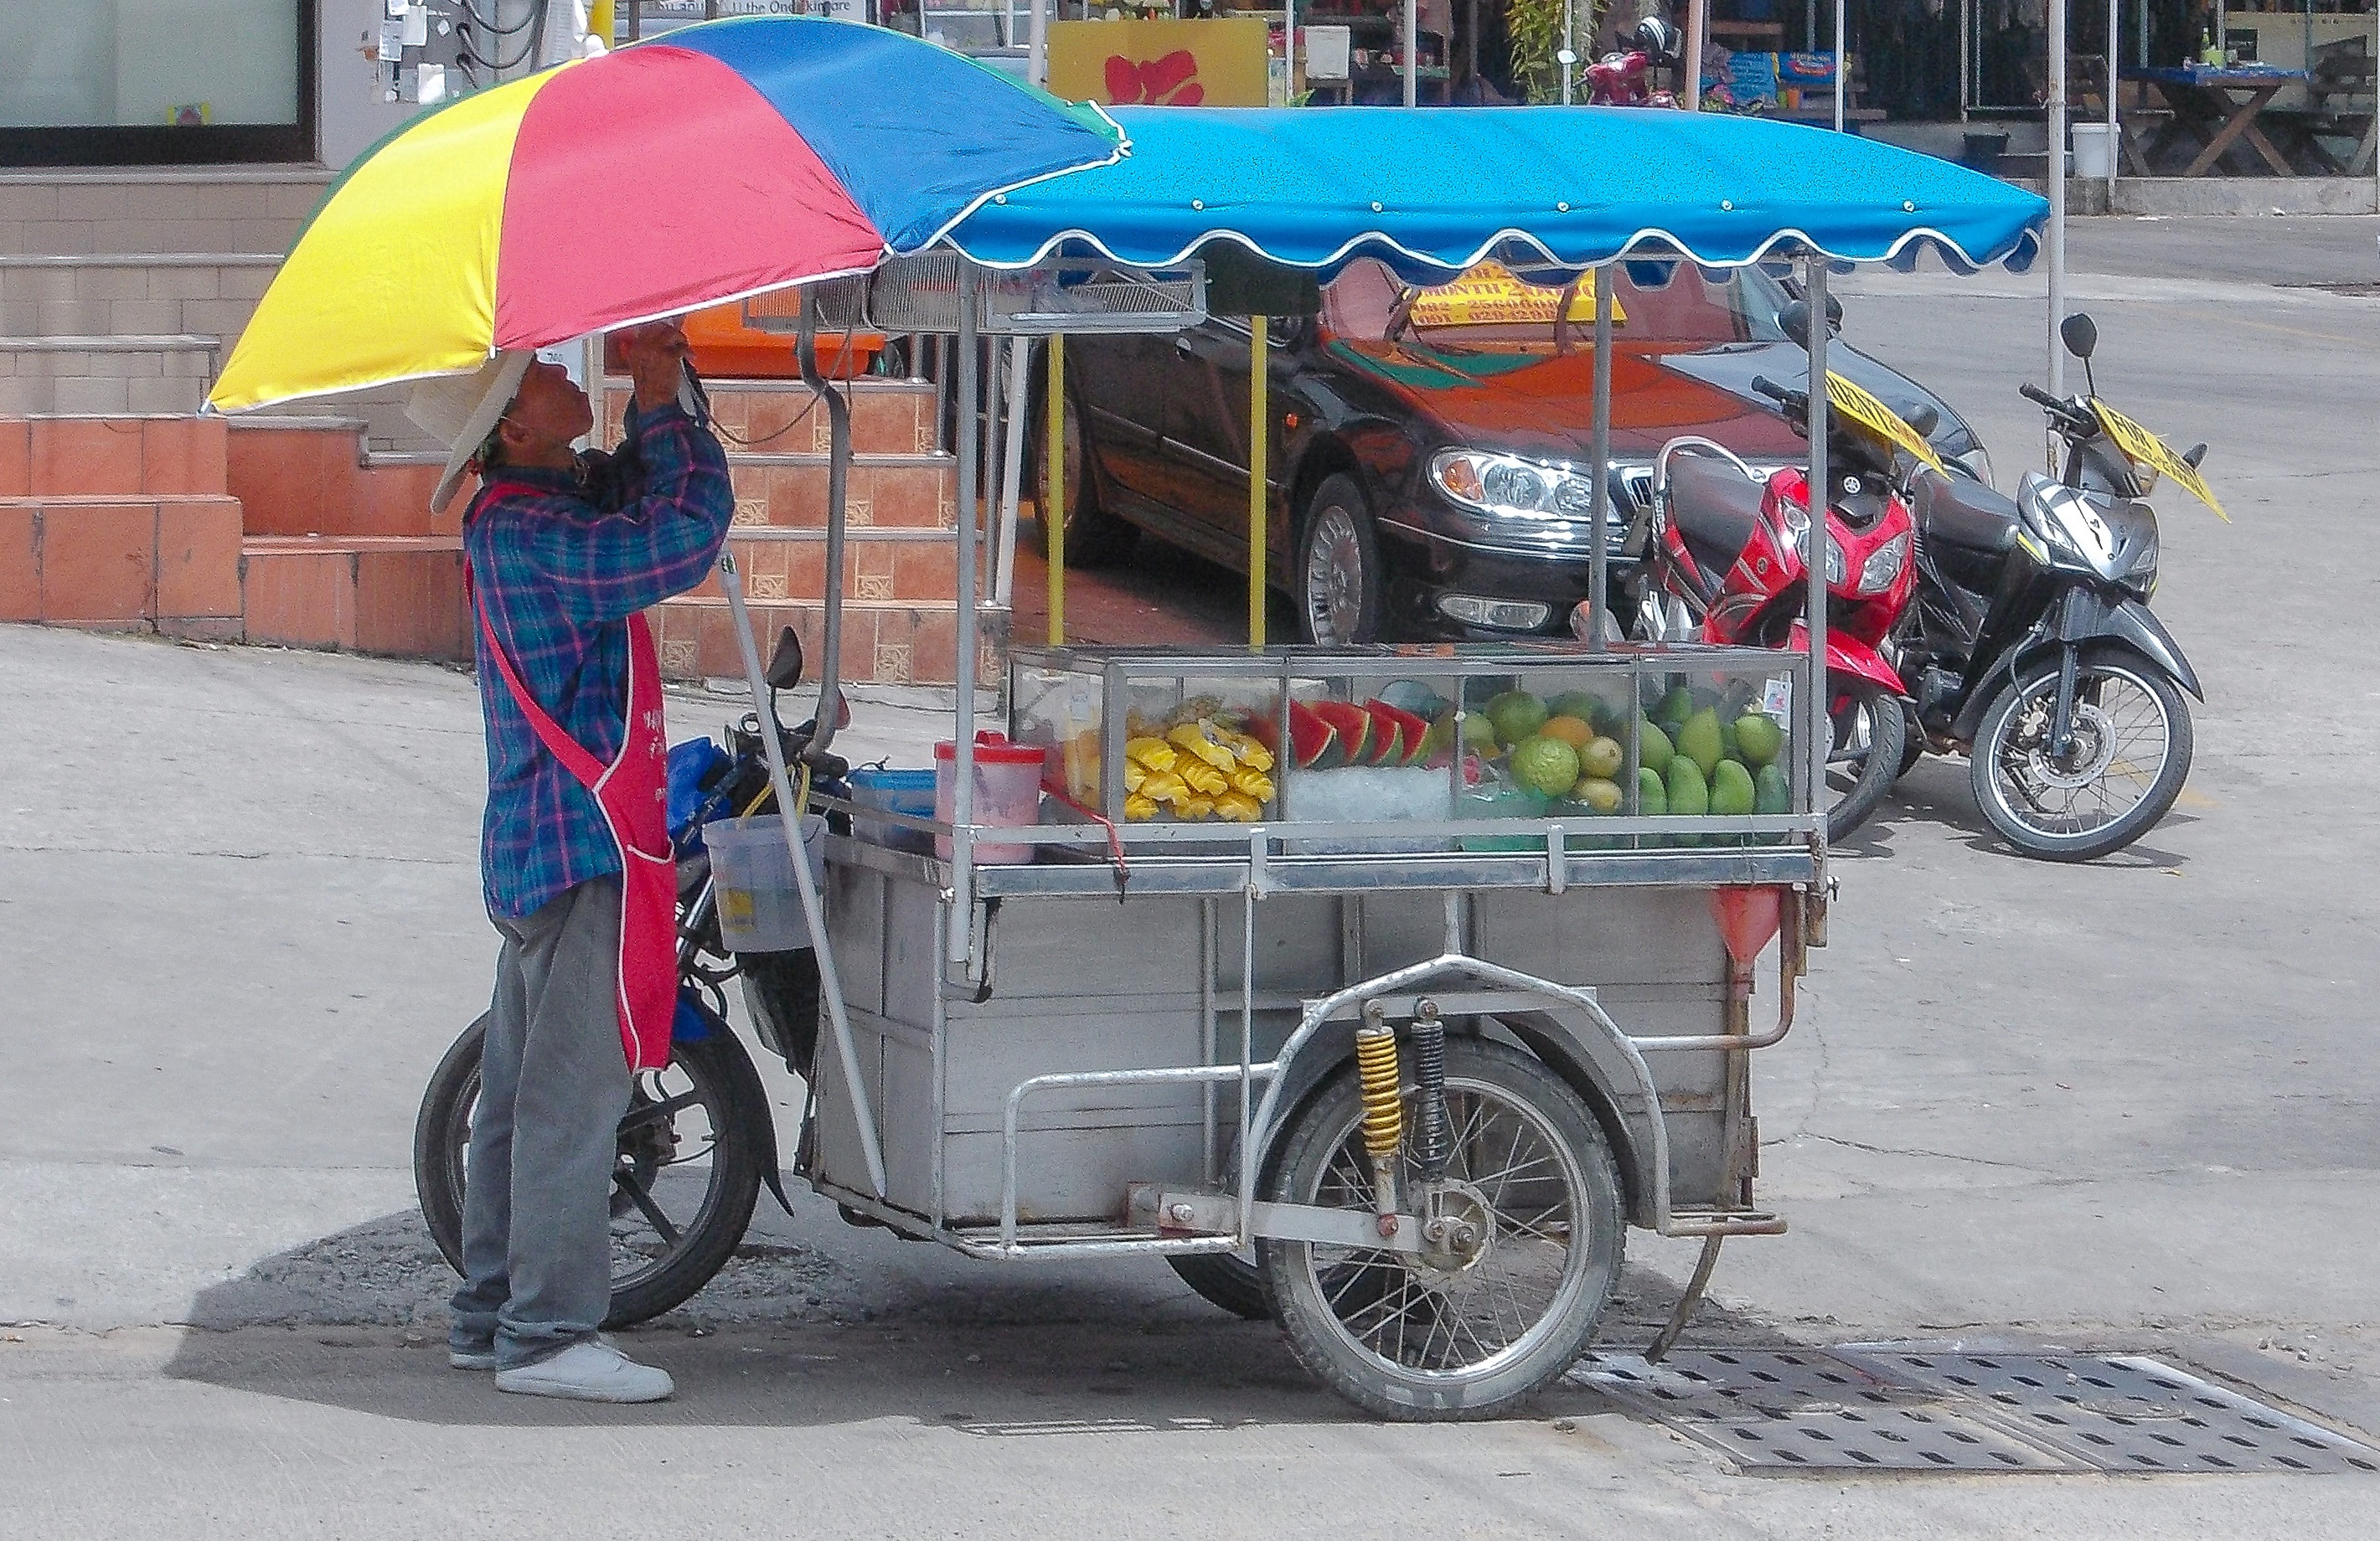
street, cart, fruit, bicycle, vendor, vehicle, rickshaw, obstwagen, flying dealer